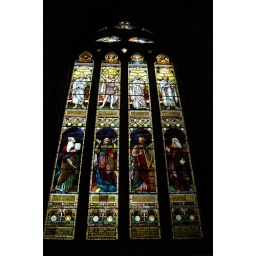
Stained glass window in the church, Edinburgh